TSS Earnslaw

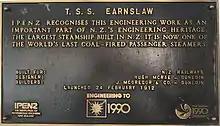
Plaque

A detailed history of the "Earnslaw" including archival photographs has been published in the NZ Maritime Record maintained by the NZ National Maritime Museum.